Question: Please indicate a possible affordance area of the baseball bat that can be used for hitting
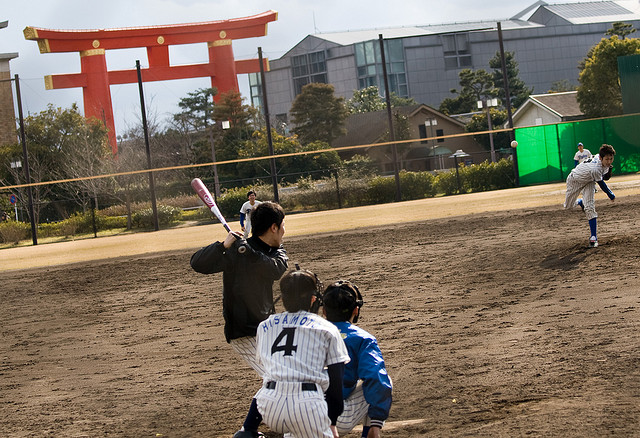
Answer: [188.445, 177.66, 220.588, 221.231]